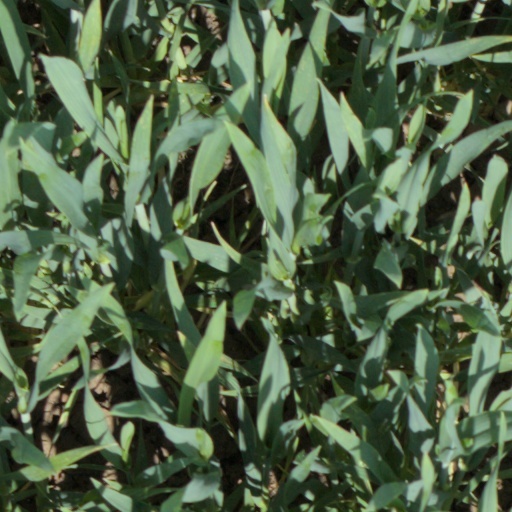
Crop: wheat